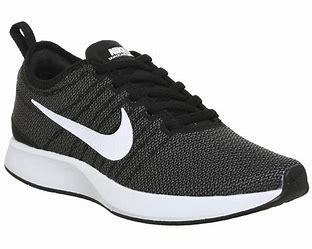
Brand: Nike
Model: Dualtone Racer